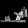
Label: Sandal